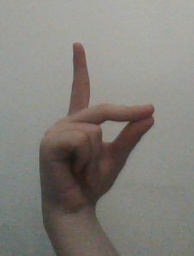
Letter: ta